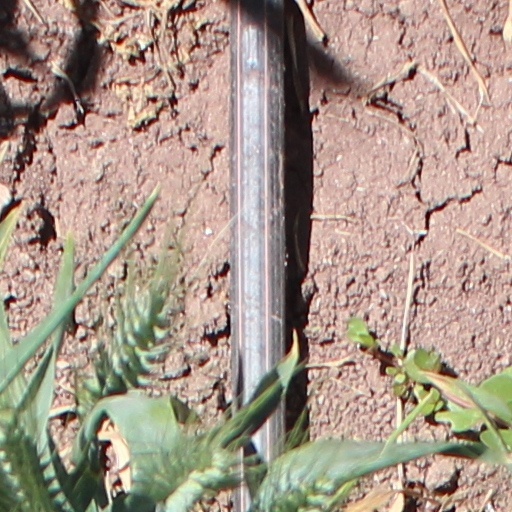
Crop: wheat